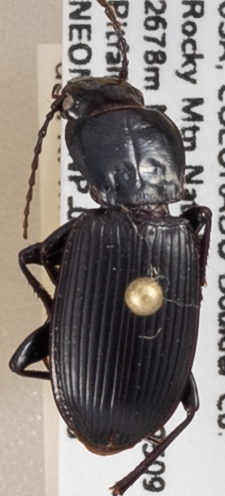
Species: Pterostichus protractus
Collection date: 2019-09-03
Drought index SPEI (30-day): -1.45
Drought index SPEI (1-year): -0.24
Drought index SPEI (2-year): -1.13